José Castillo (infielder)

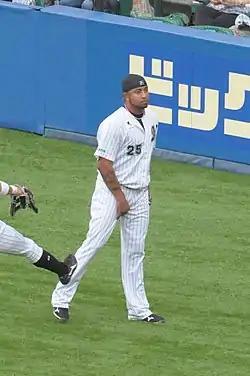
Castillo with the Chiba Lotte Marines in 2011

José Castillo Rondón (March 19, 1981 – December 6, 2018) was a Venezuelan professional baseball infielder. He played in Major League Baseball (MLB) for the Pittsburgh Pirates, San Francisco Giants, and Houston Astros. He also played in Nippon Professional Baseball (NPB) for the Yokohama BayStars and Chiba Lotte Marines, and in the Chinese Professional Baseball League (CPBL) for the Uni-President 7-Eleven Lions. He was killed in a car crash alongside Luis Valbuena in 2018 in Venezuela, caused by bandits in an attempted robbery.